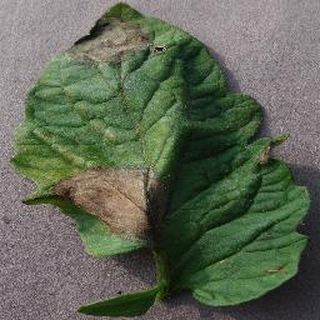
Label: tomato_late_blight